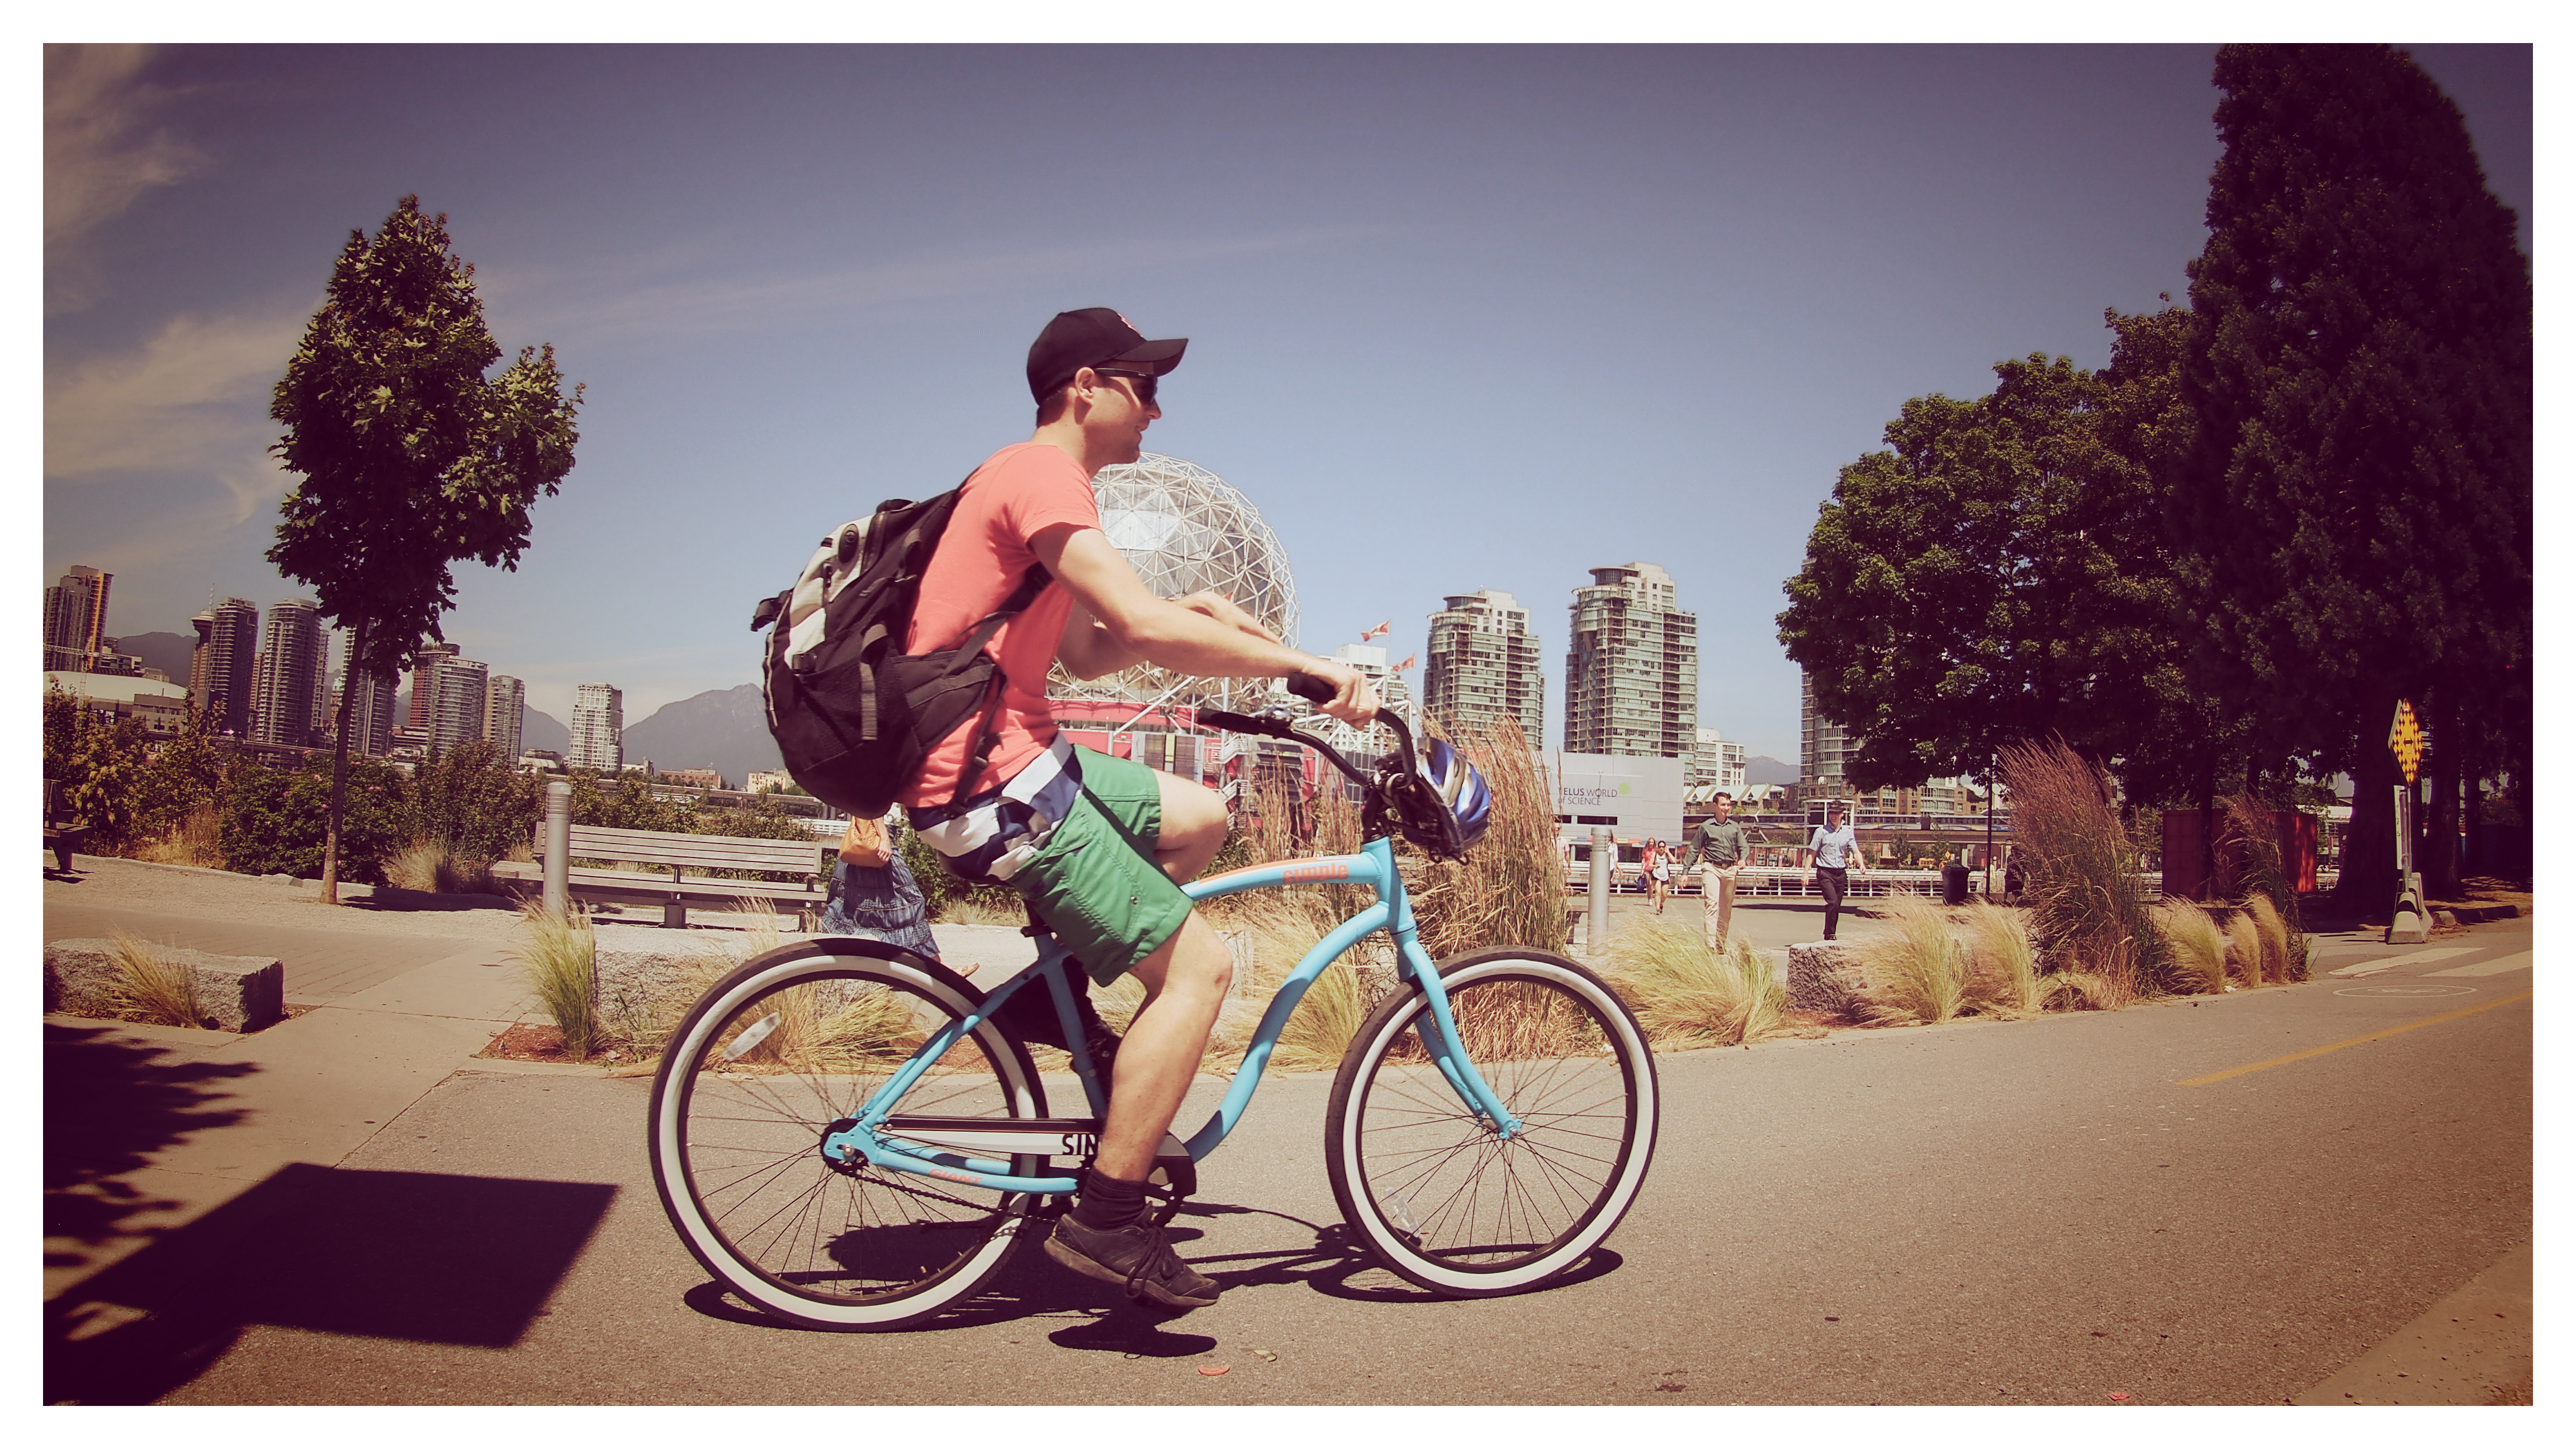
bicycle, vehicle, leisure, riding, cycling, illustration, photograph, fisheye, image, falsecreek, scienceworld, olympuspenepl5, vancouverbc